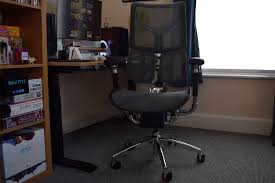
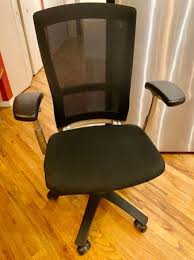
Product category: items_chair
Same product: no